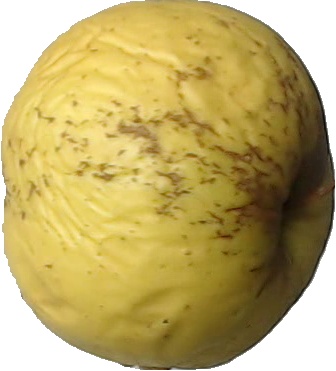
Label: apple_golden_1